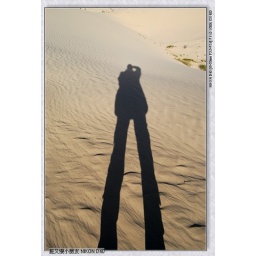
A big big lake in Qinghai Province, China One of the islands...called sand island